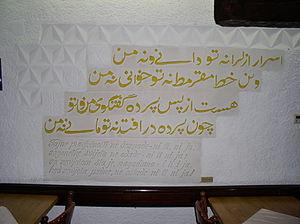
Omar Khayyām ou de Khayyām est un poète et savant persan. On trouve son nom orthographié Omar Khayam dans les traductions d'Armand Robin ou de M. F. Farzaneh et Jean Malaplate. Sa date de naissance est supposée. Ses poèmes sont principalement écrits en persan alors que ses traités scientifiques le sont en arabe.